March Stones of Aberdeen

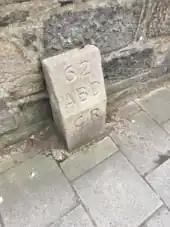
Inner stone number 62

The March Stones of Aberdeen are boundary marker stones encircling the land owned by the Scottish royal burgh, dating from before 1525.